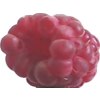
Label: raspberry